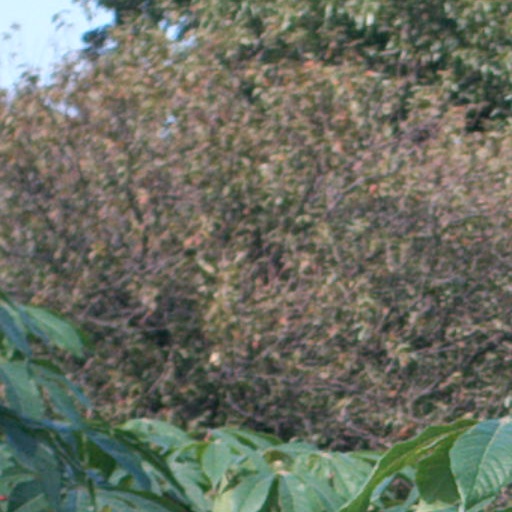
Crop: cassava